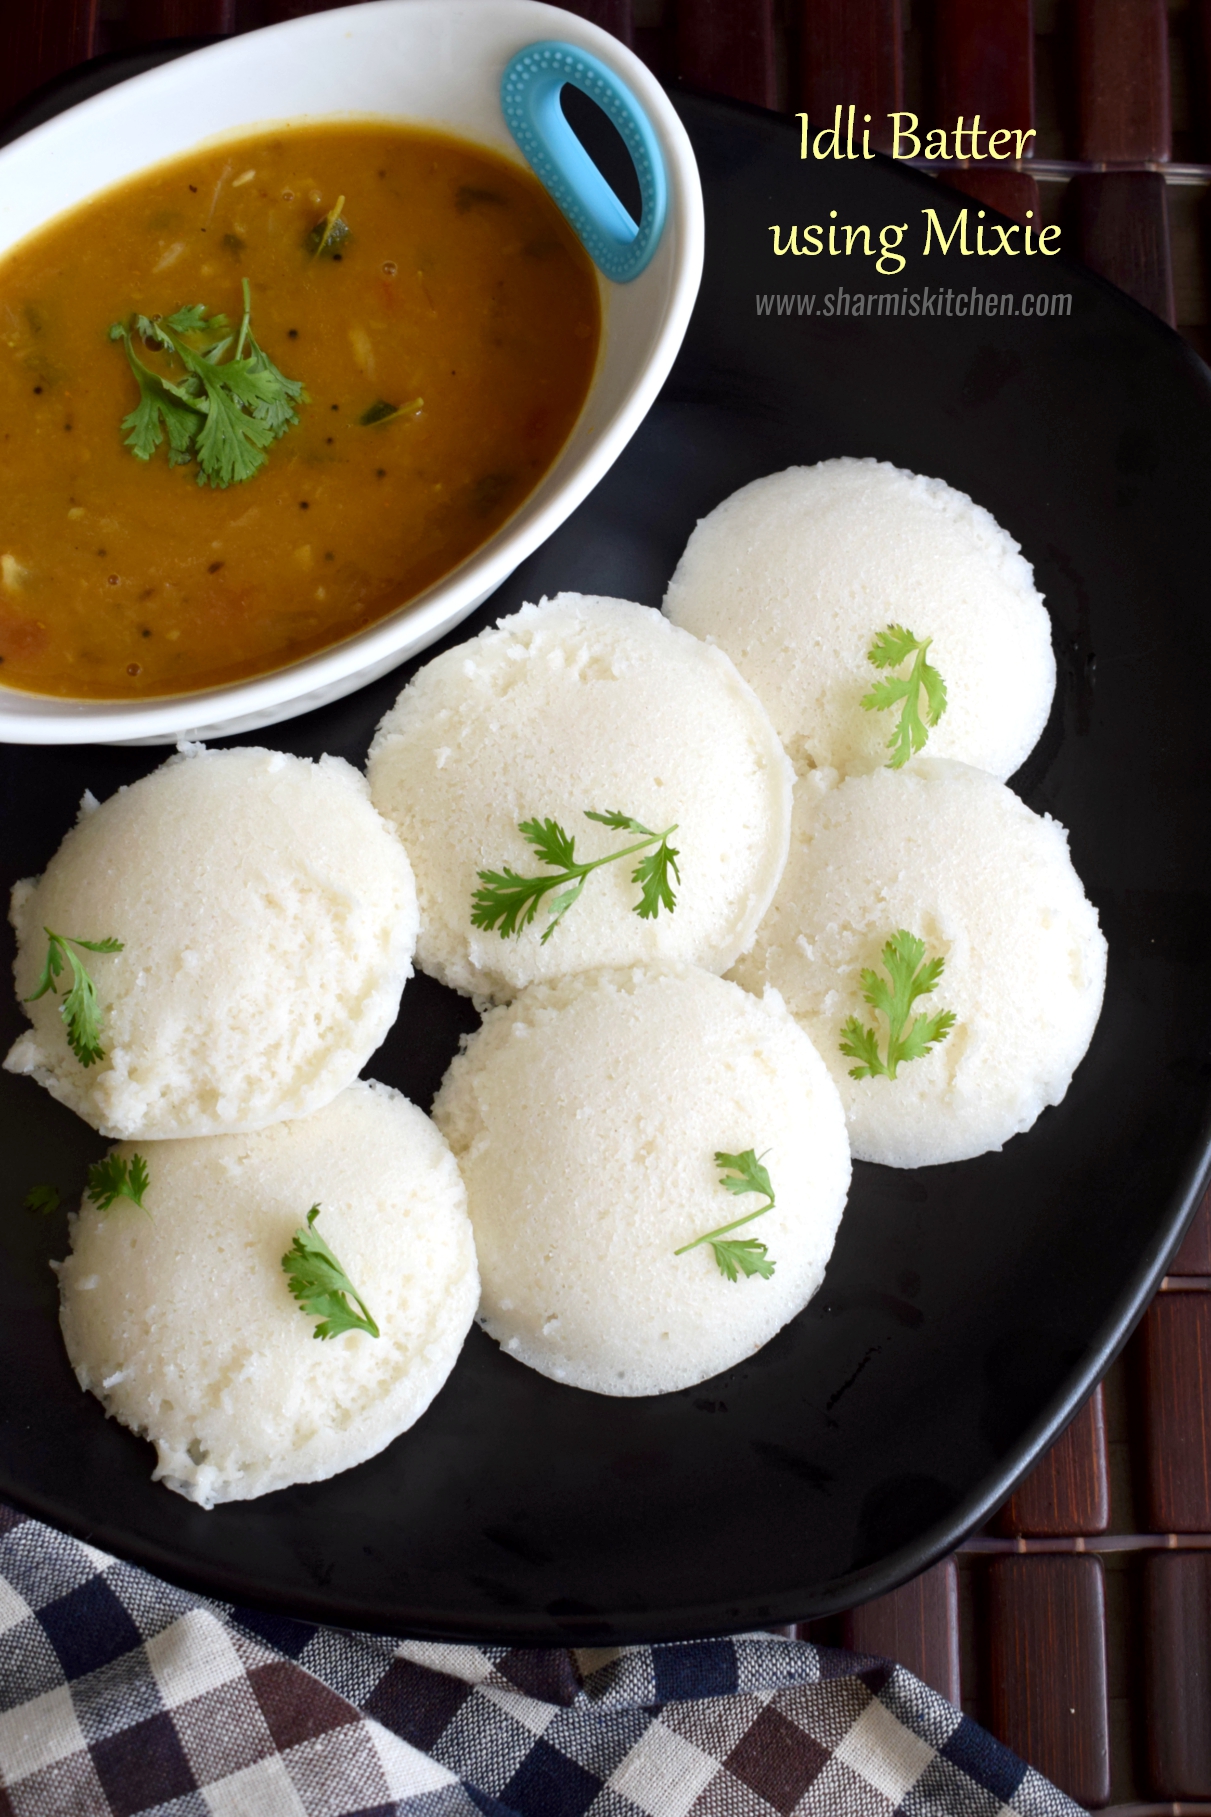
Dish: idli